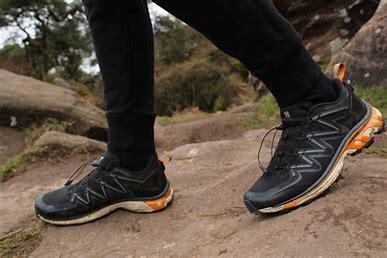
Brand: Salomon
Model: XT